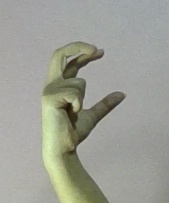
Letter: thal